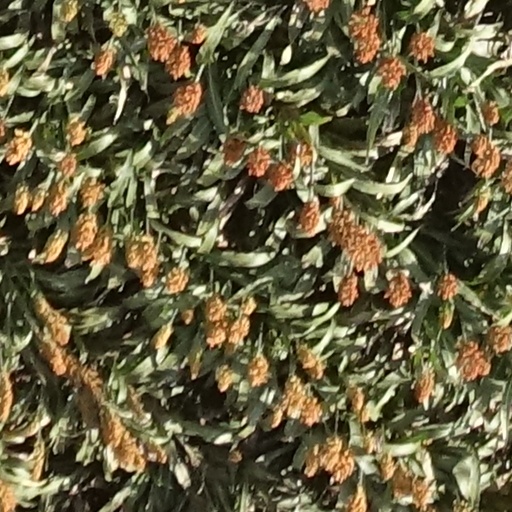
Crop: sorghum